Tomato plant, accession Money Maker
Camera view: vertical (180 deg); turntable rotation: 150 degrees
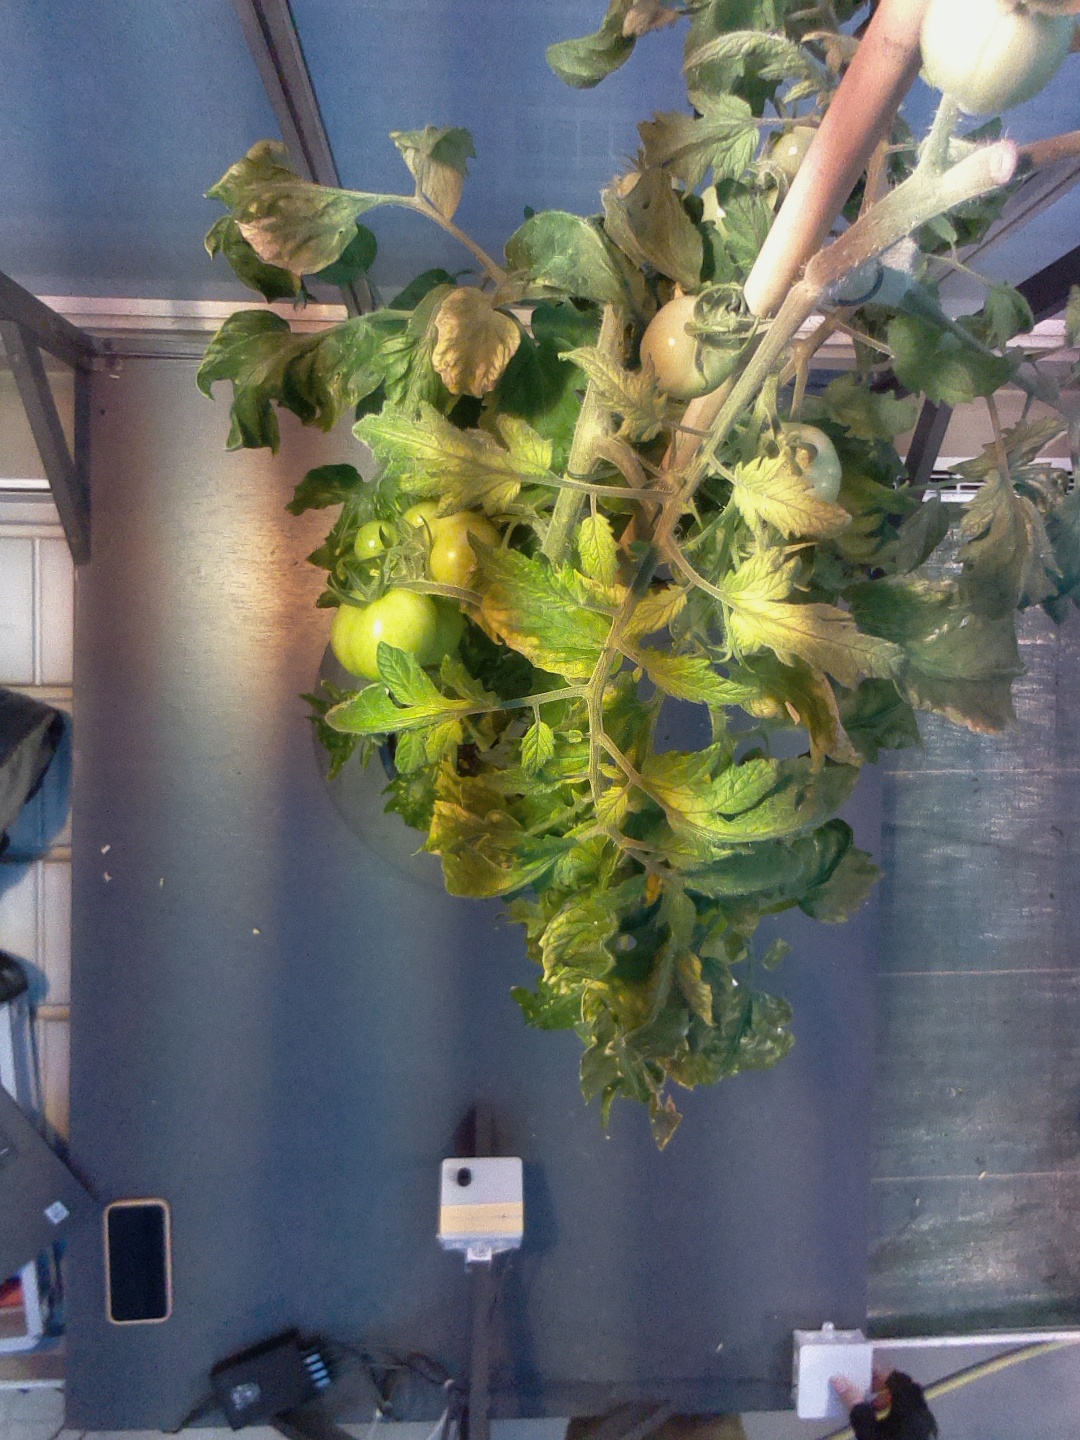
BBCH growth stage 78: 80% -90% of final fruit size